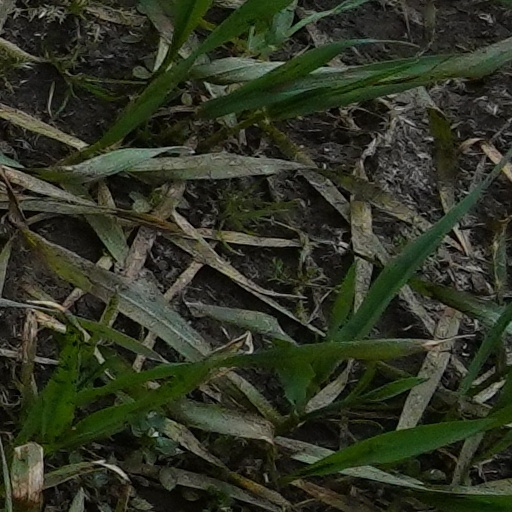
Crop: wheat